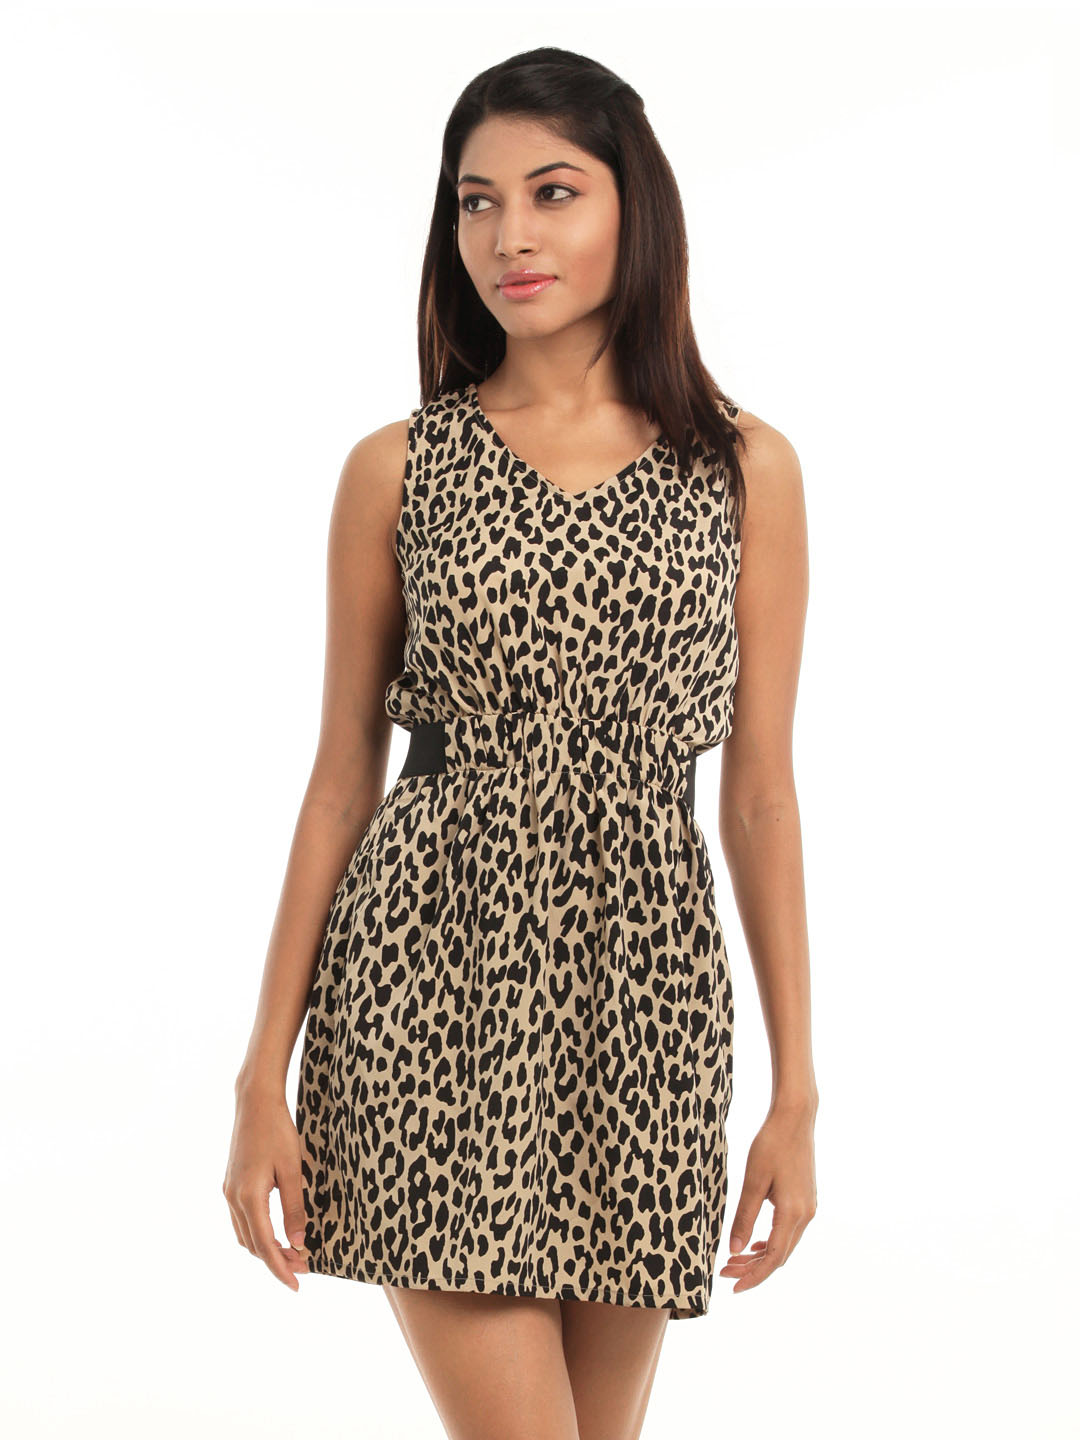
Femella Women Black Animal Printed Dress
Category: Apparel / Dress / Dresses
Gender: Women
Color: Black
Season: Summer 2012
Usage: Casual